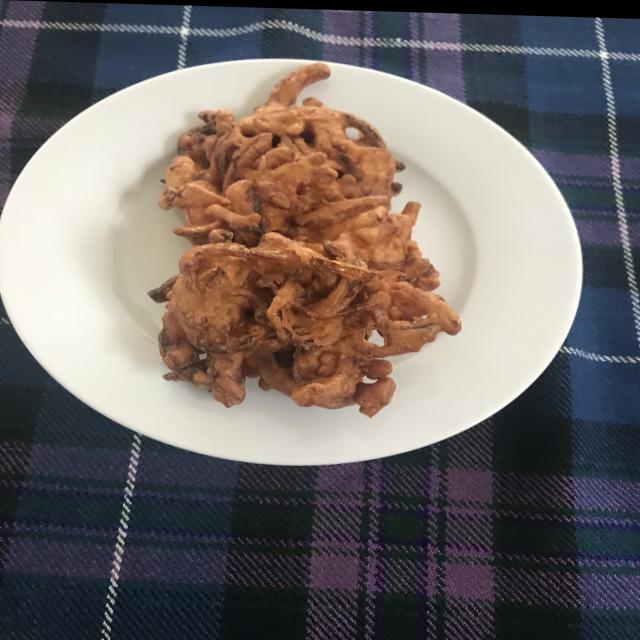
Dish: pakode